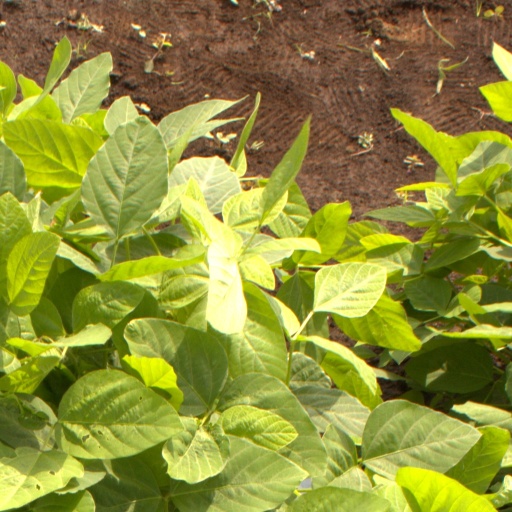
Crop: soybean